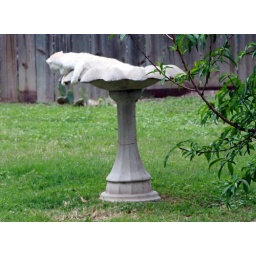
The cat lounging in the bird bath... It's unfair to the birds, but I didn't run him off.